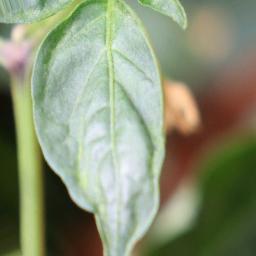
Label: mites_and_trips